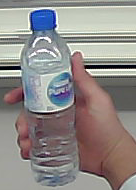
Product: nestle_water